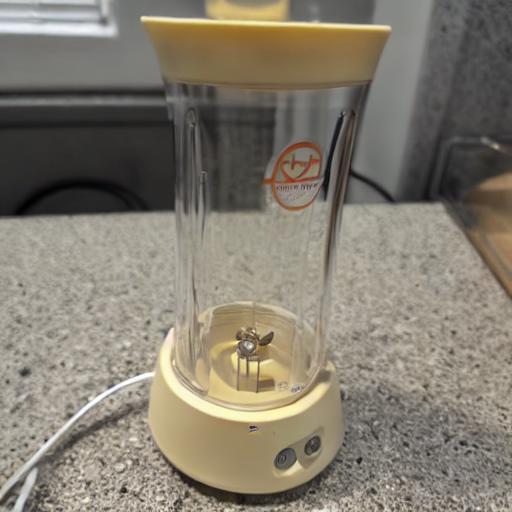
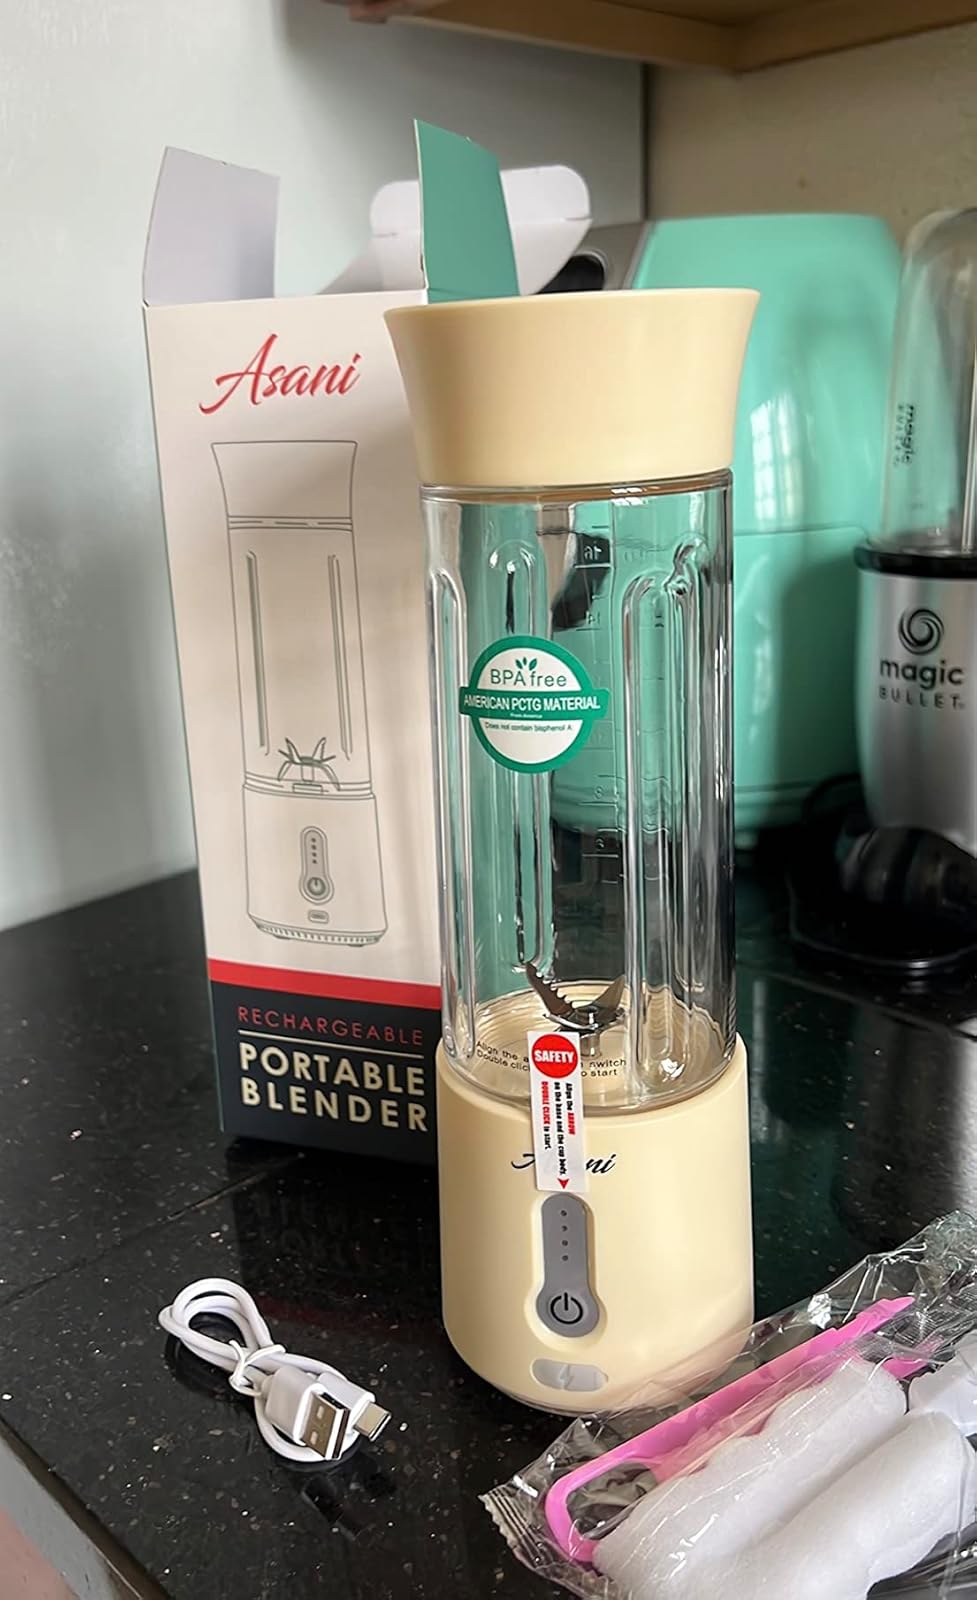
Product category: items_blender
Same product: no